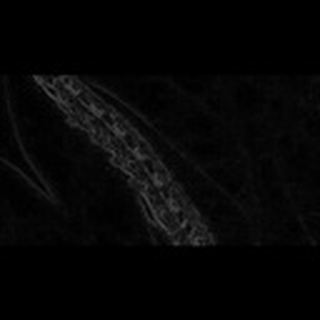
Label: cotton_army_worm